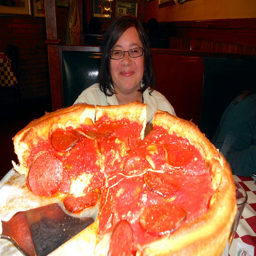
Perspective photo of a pepperoni deep dish pizza and a smiling woman.
A large pizza is shown with a woman sitting next to it.
A woman is sitting at a table with a pizza and smiling.
A close up of a thick crust peperoni pizza with a young woman in the background.
A woman sitting by a deep dish pizza with pepperonis.